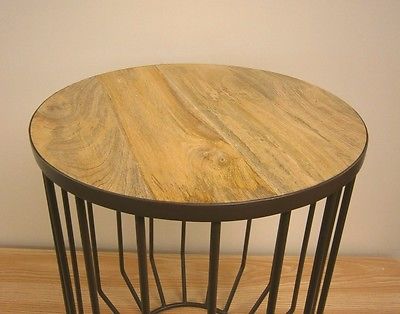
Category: table